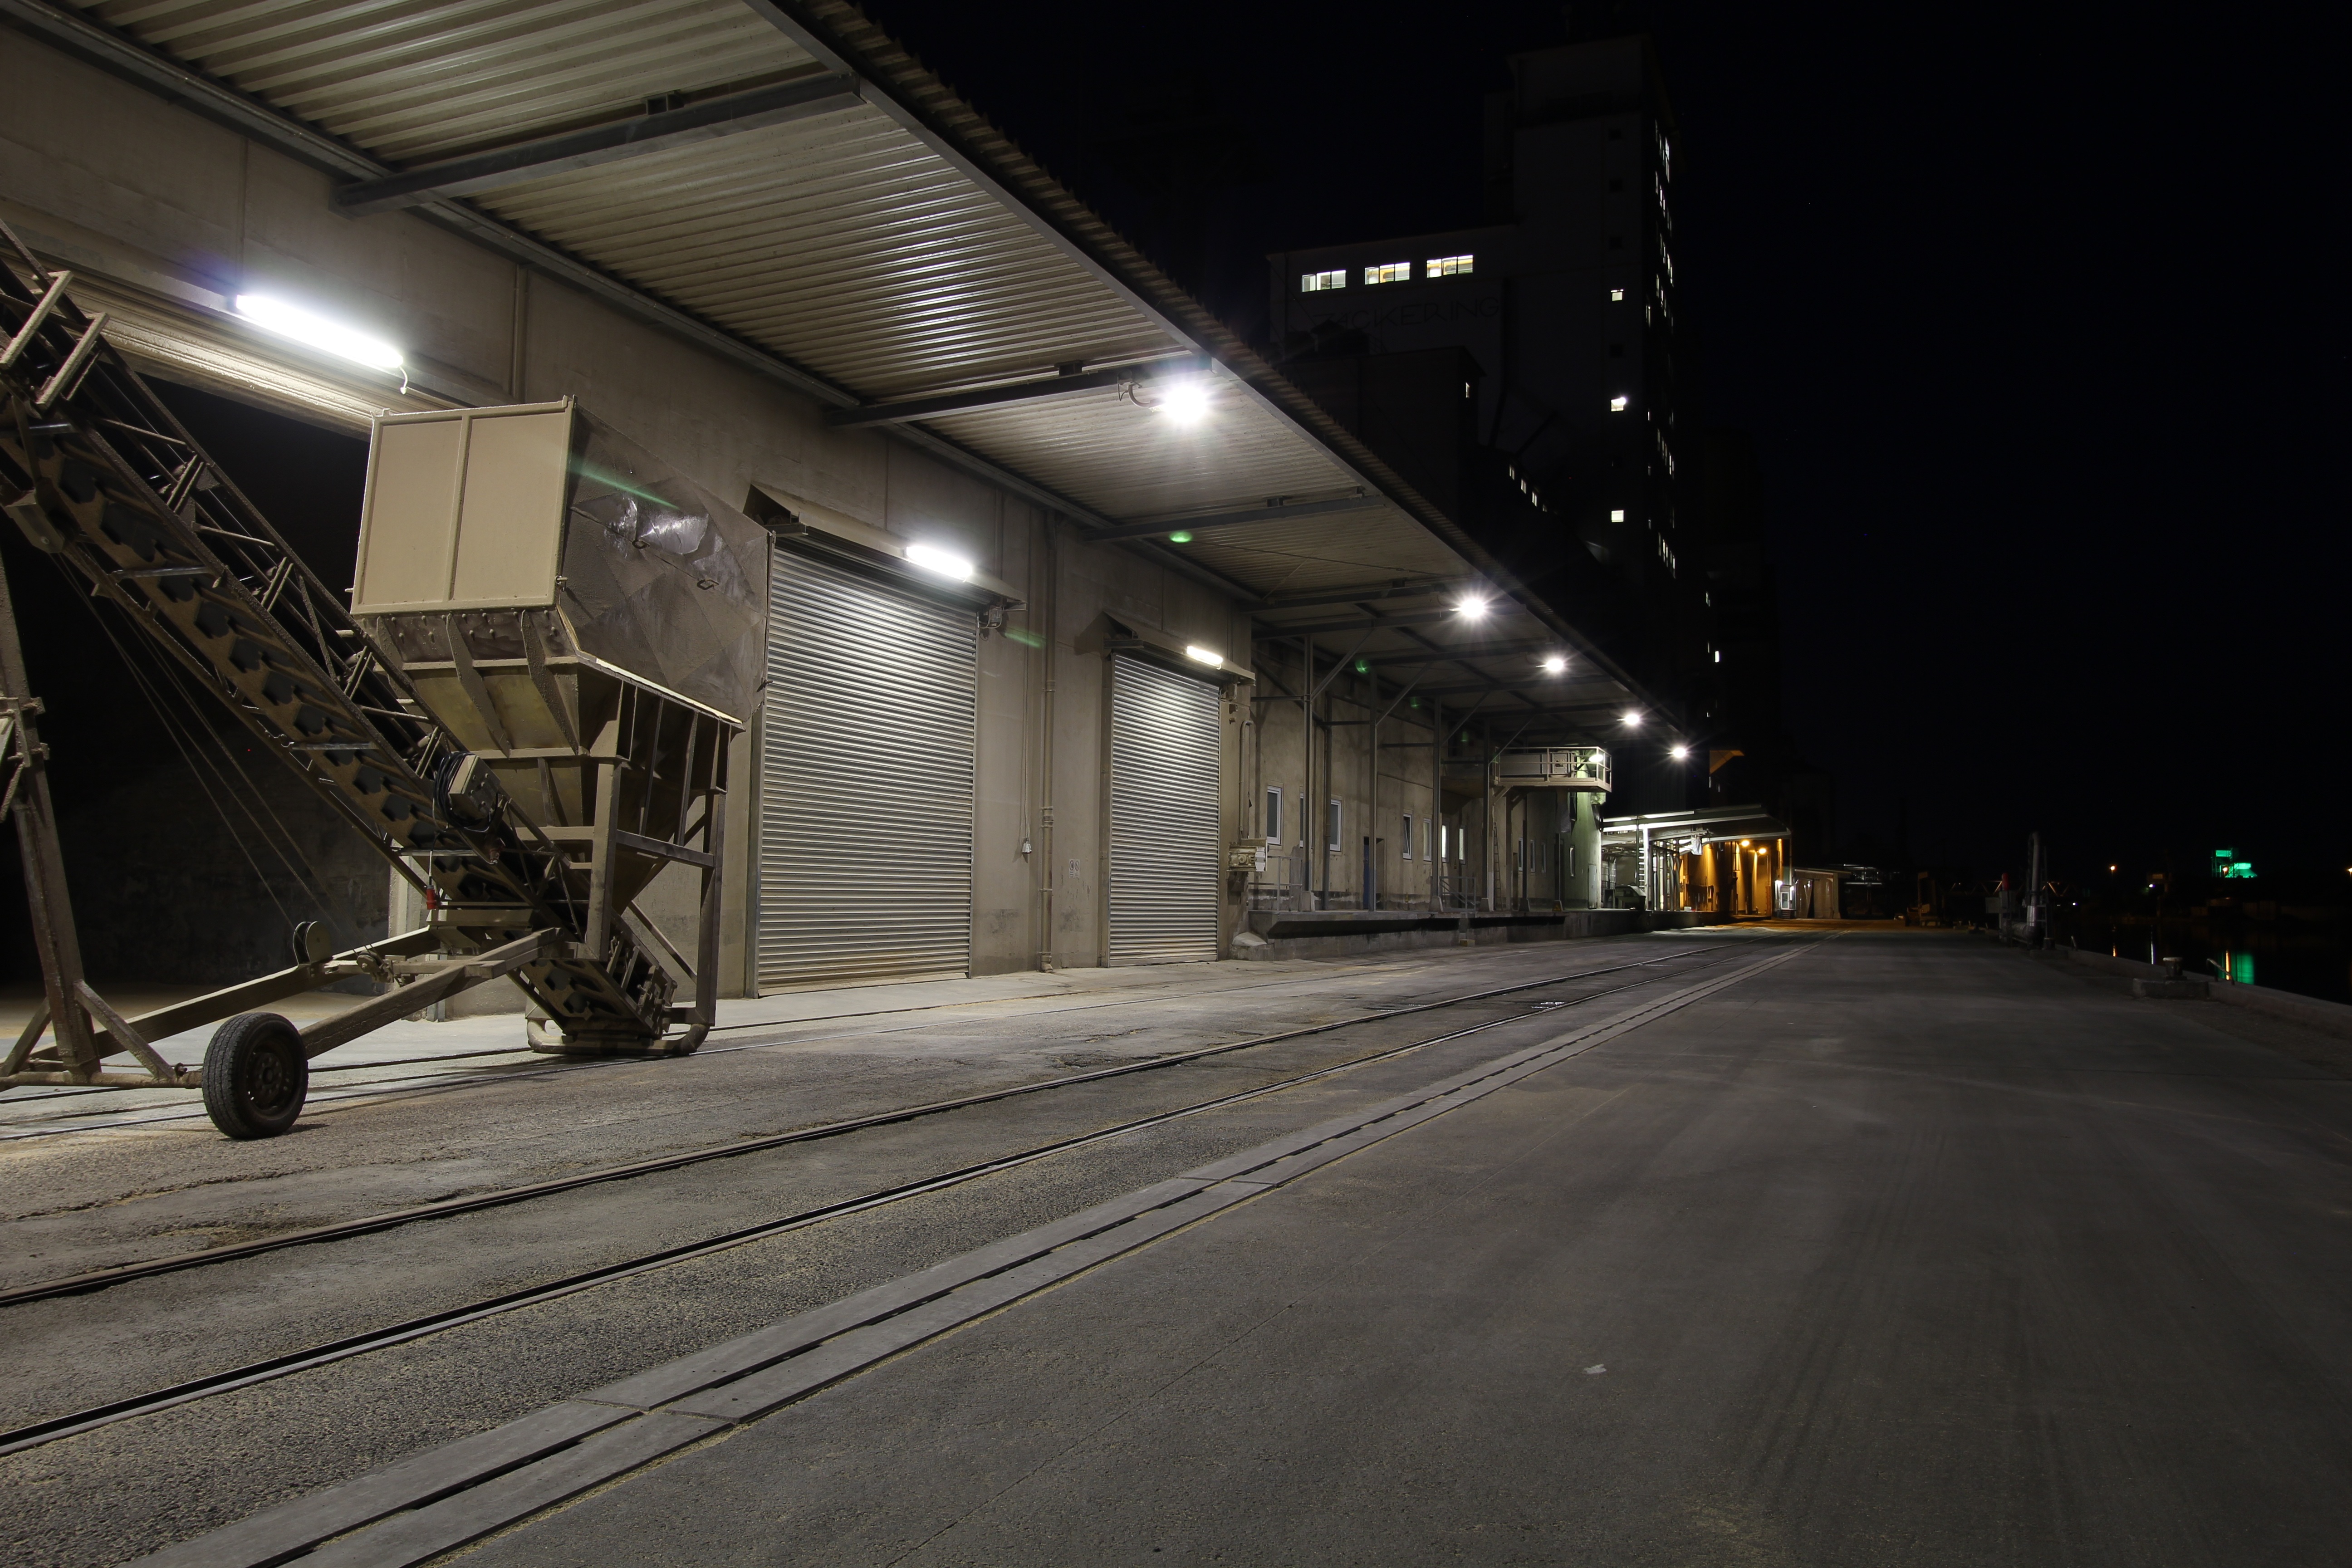
technology, road, night, dark, transport, vehicle, metal, darkness, industry, port, lighting, public transport, infrastructure, stock, warenlager